Babia Wieś Street, Bydgoszcz

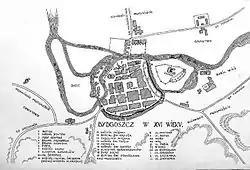
Map of Bydgoszcz, 16th/17th century. The village of Babia Wieś is on the right-hand side.

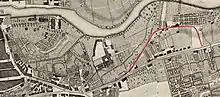
Babia Wieś Street on the Lindner Map, 1800

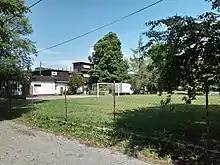
The Kopernik Rowing Club

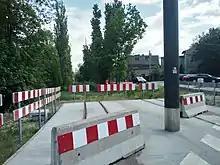
Interrupted tram line

The Babia Wieś settlement dates back to when the city stronghold, dating from the time of the first Piasts, used to stand. The territory had long been exploited for its salt mines.